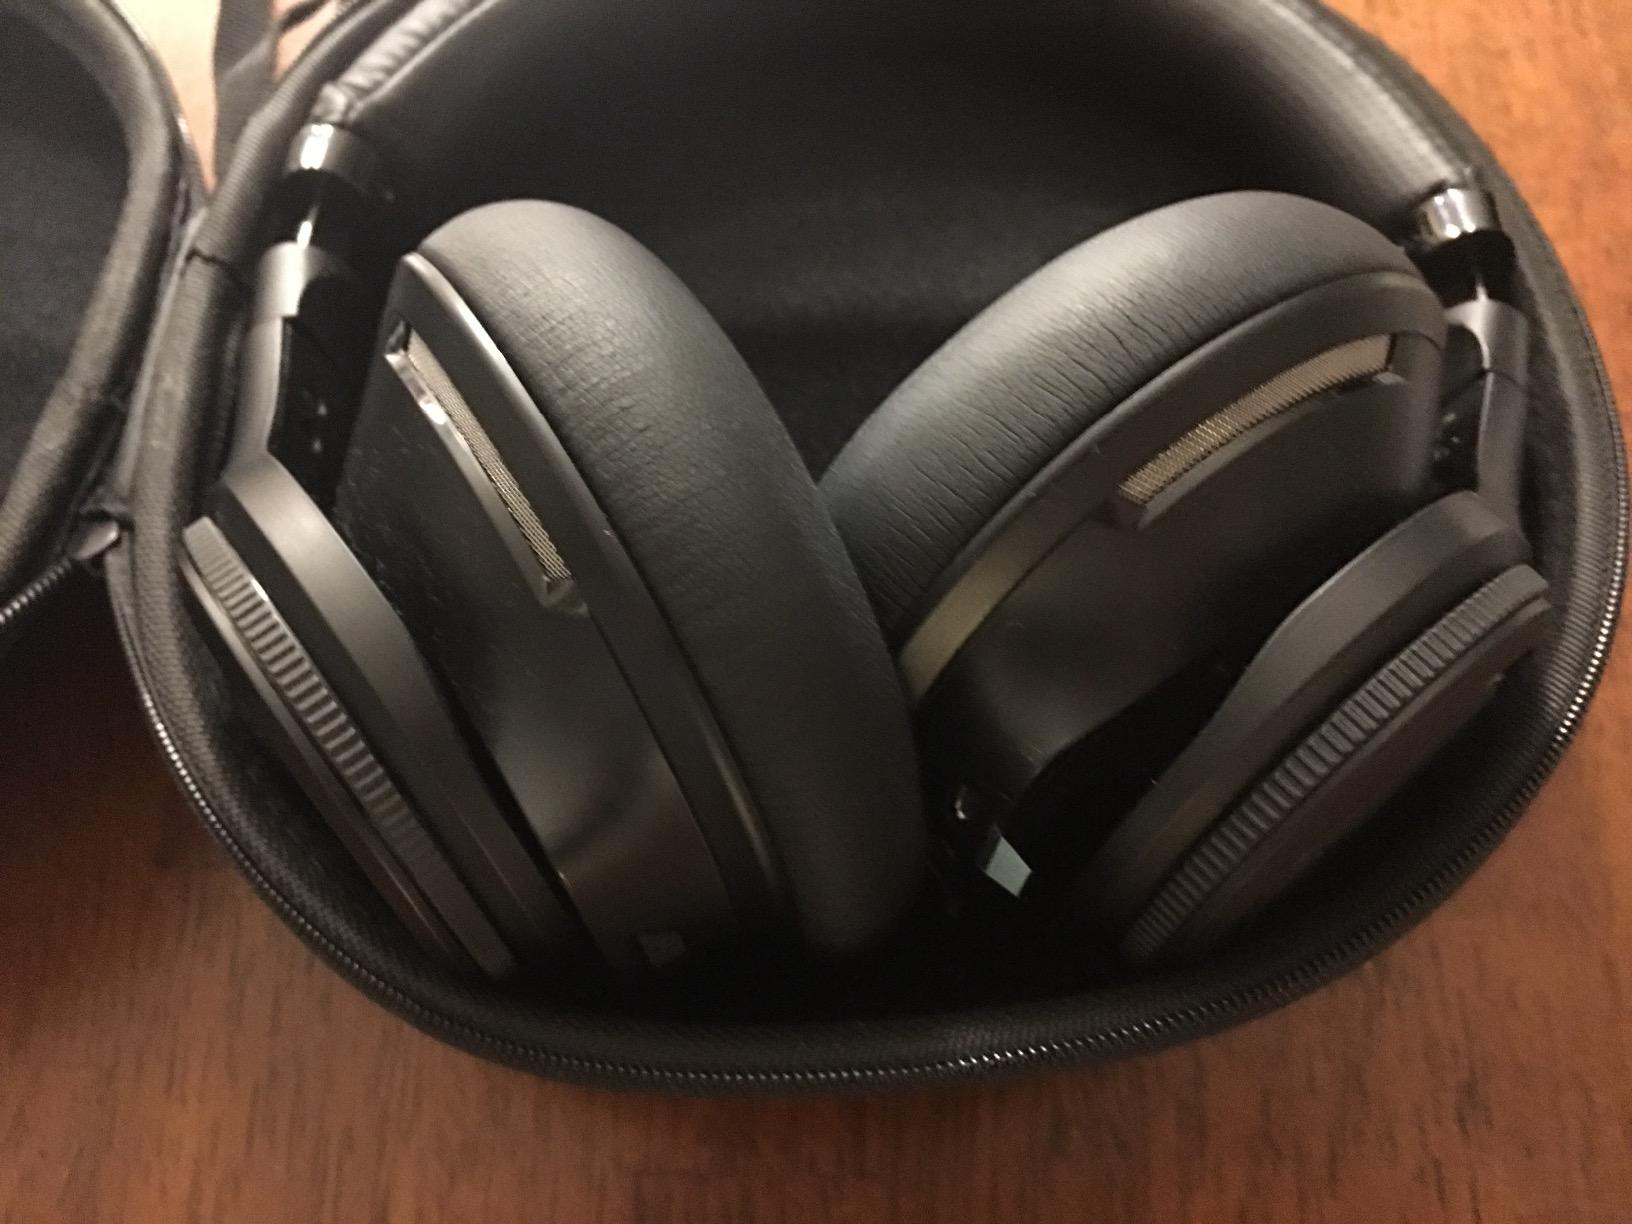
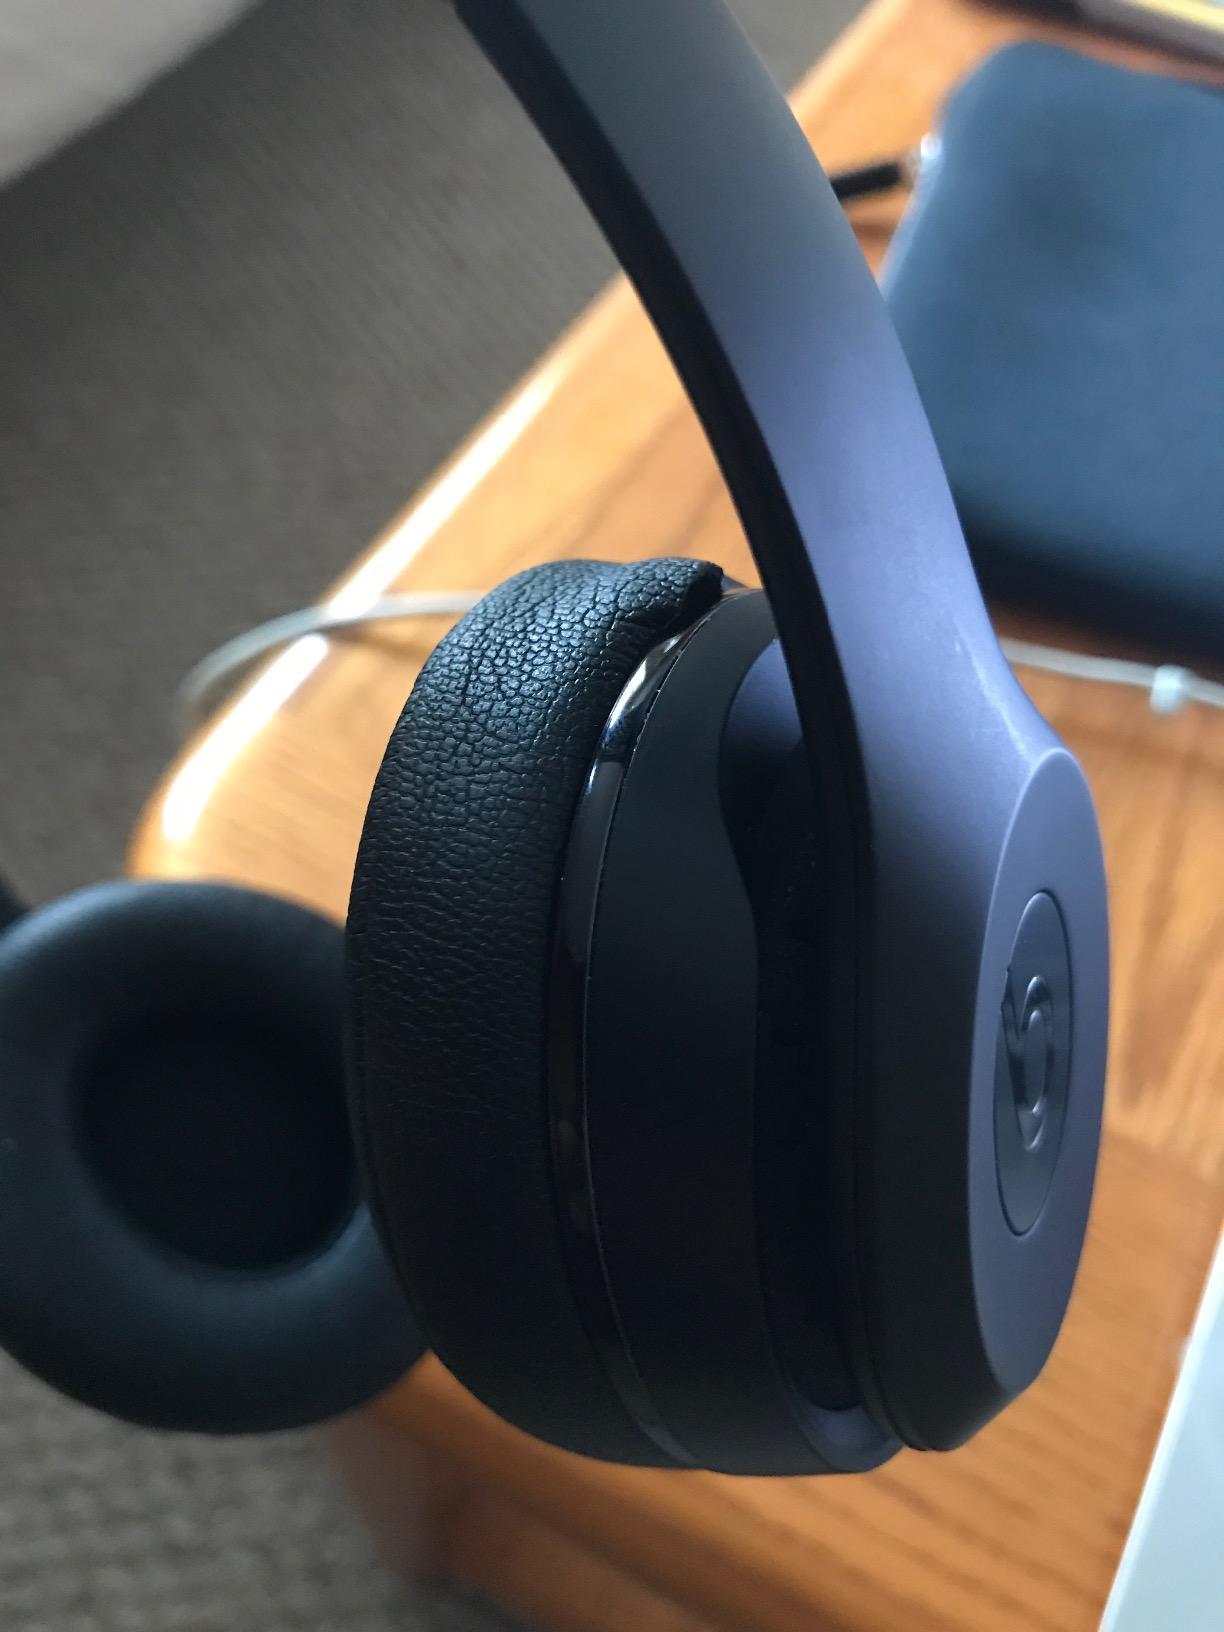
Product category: headphones
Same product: no